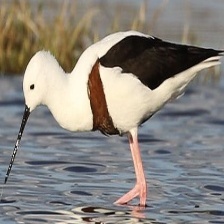
Species: BANDED STILT
Scientific name: CLADORHYNCHUS LEUCOCEPHALUS